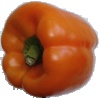
Label: Pepper Orange 1